Boris Naumovich Ginsburg

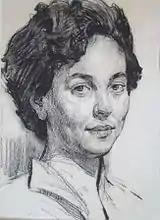
"Zoya", 1959

However, his favourite and most frequently portrayed model was his wife Zoya. He could draw her endlessly: at the seaside, sleeping, lying sick in bed with a high fever, running to the skating rink, reading a book, dreaming, sad, leaning over her textbooks and exhausted after a busy working day. Everyone expresses his love as he can: writing poems, bringing flowers, showering with gifts. Boris Ginsburg expressed his love with what he knew best: his countless portrait drawings of his young wife.